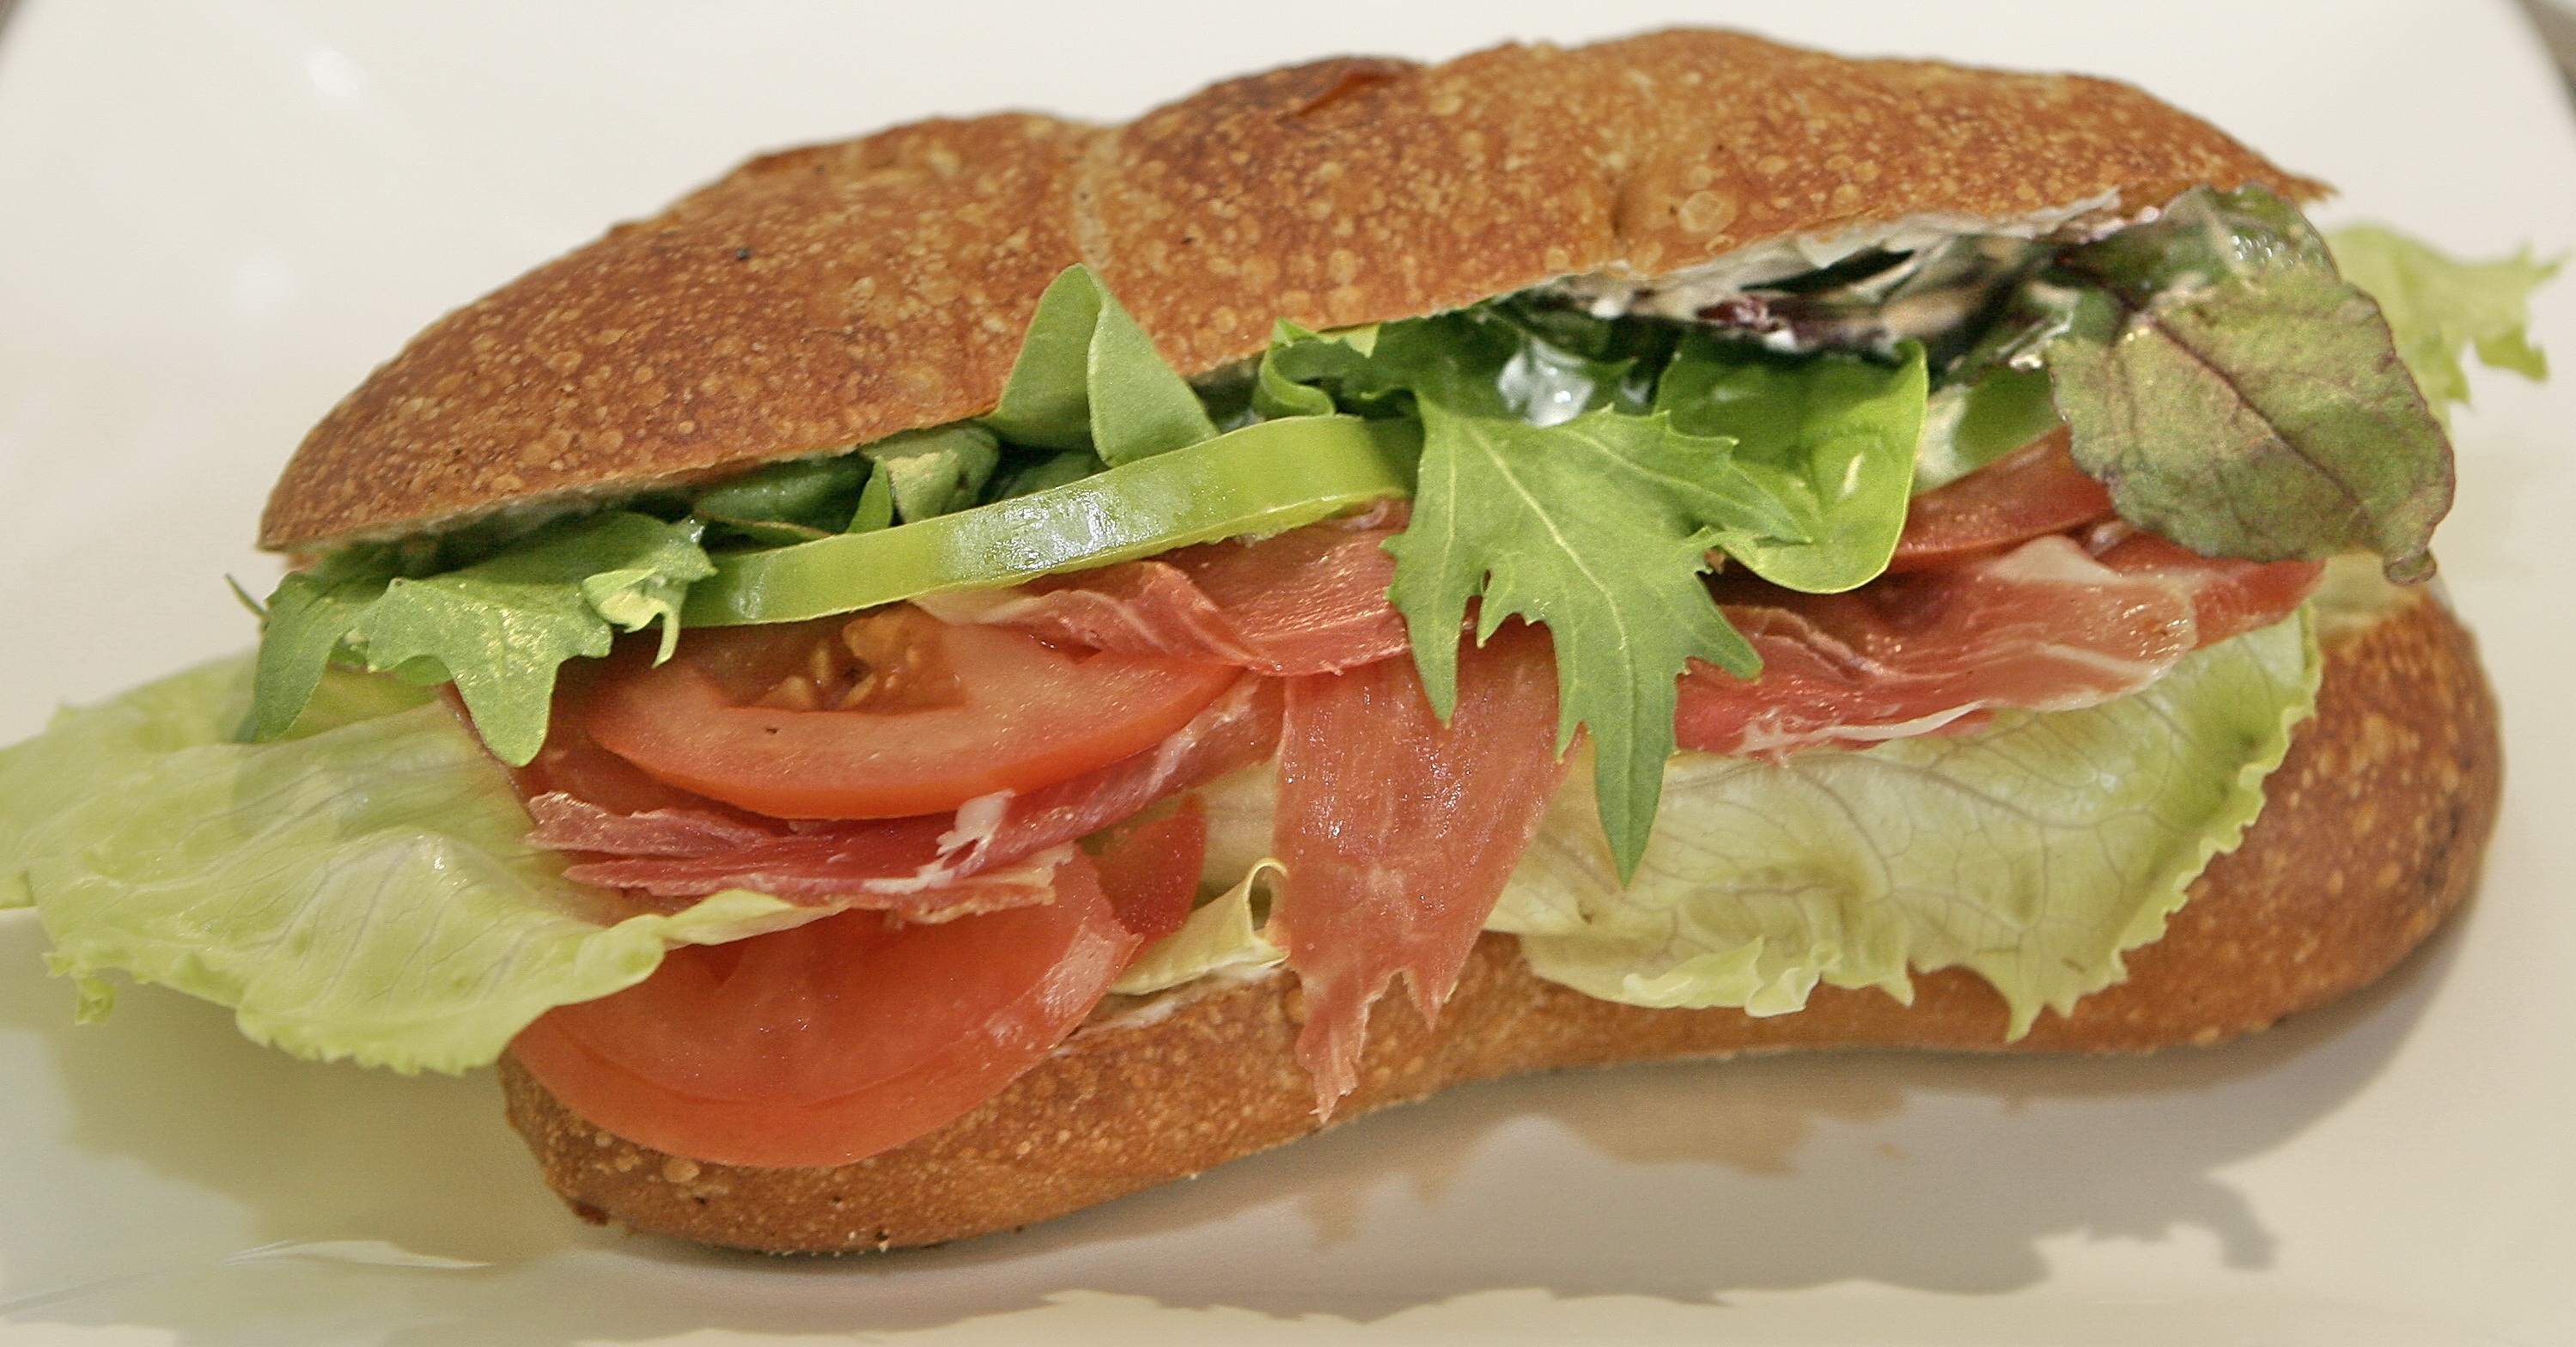
dish, meal, food, salad, produce, breakfast, healthy, fast food, meat, lunch, hamburger, sandwich, tomato, dining, ciabatta, ham, smoked, finger foods, whopper, smoked salmon, roast beef, banh mi, veggie burger, breakfast sandwich, blt, submarine sandwich, ham and cheese sandwich